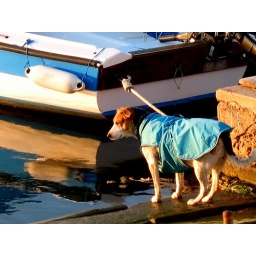
cute dog in Livorno